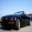
Label: automobile